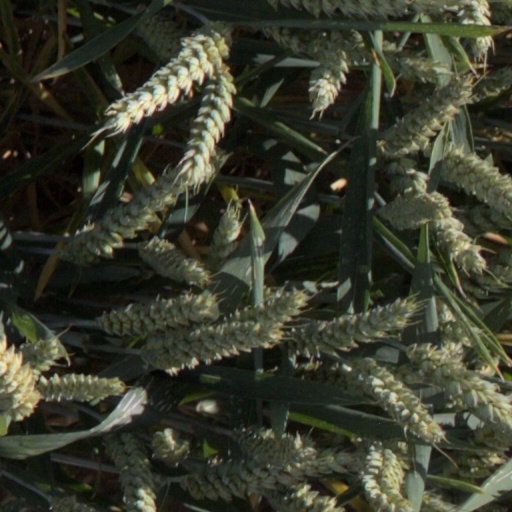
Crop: wheat